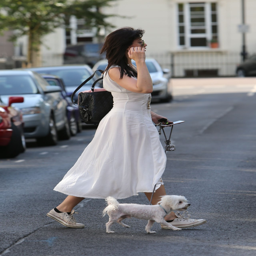
fashion model - taking her dog for a walk